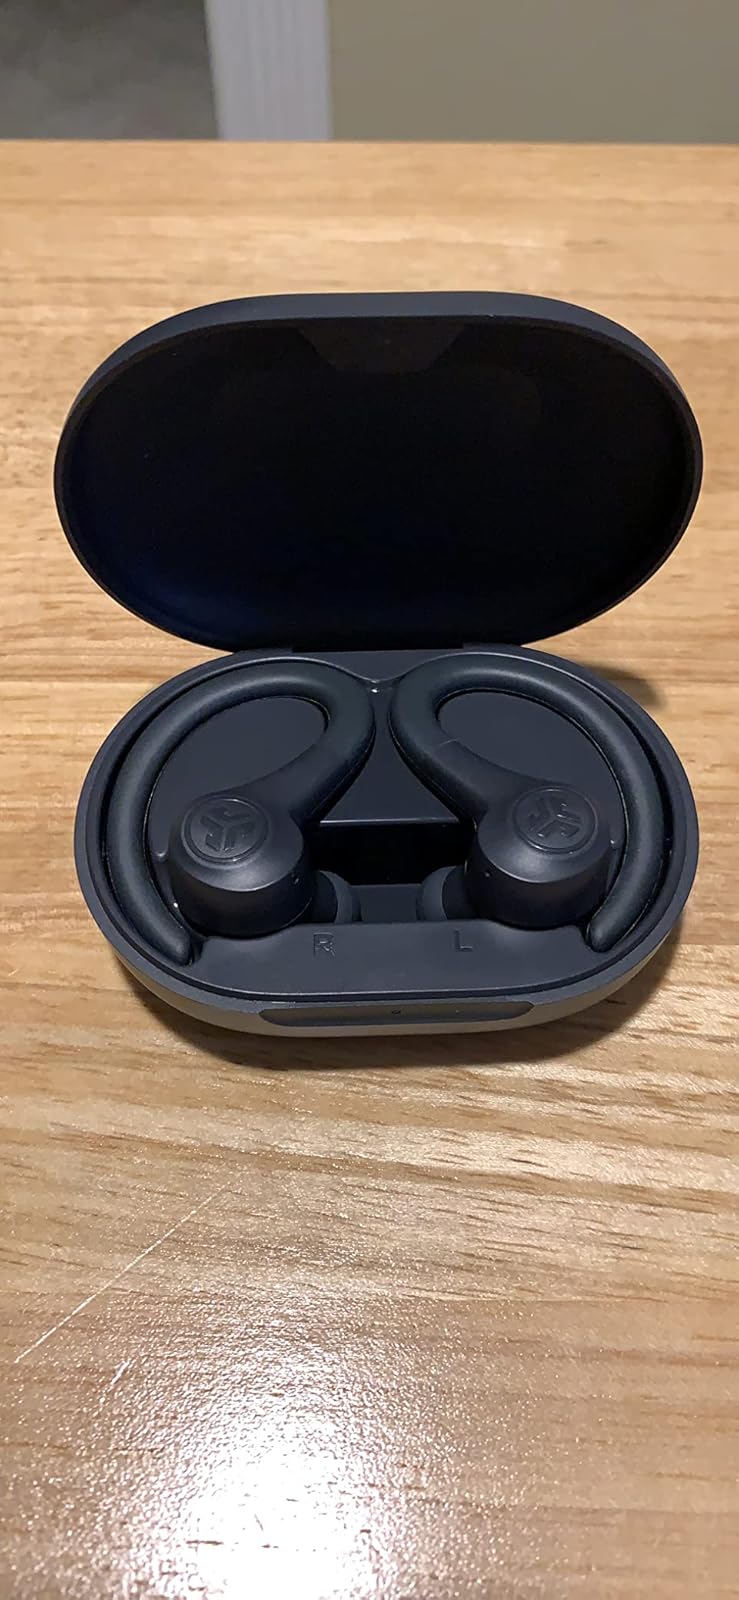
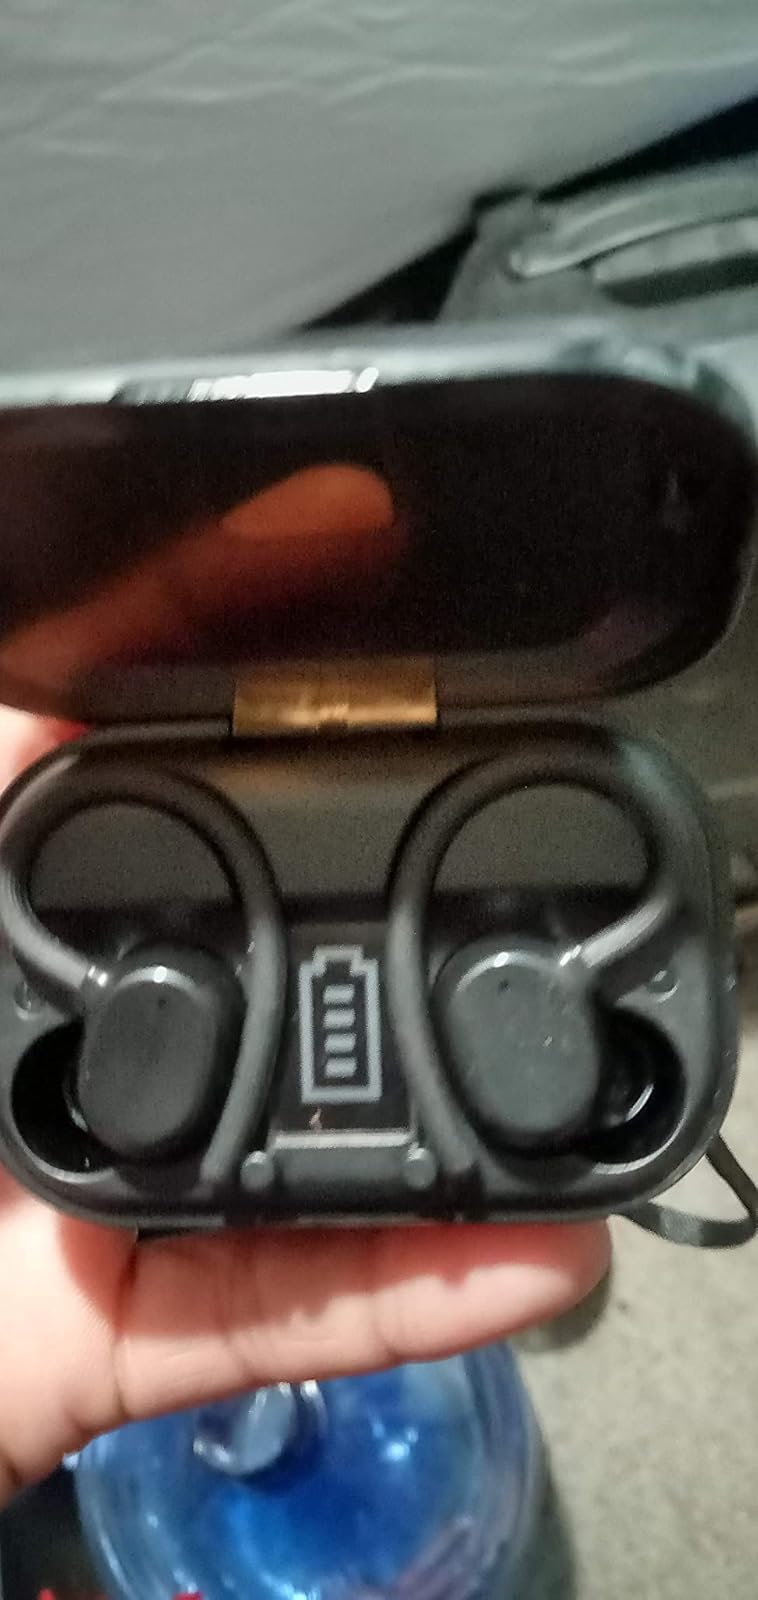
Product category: earbuds
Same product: no